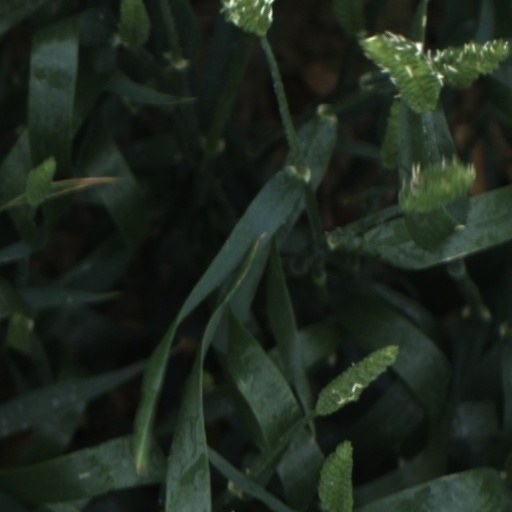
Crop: wheat